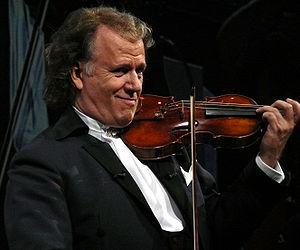
14 janvier : Le Docteur Fabricius de Charles Koechlin, créé à Bruxelles par l’INR, sous la direction de Franz André.
André Rieu, né le 1ᵉʳ octobre 1949 à Maastricht, est un violoniste, chef d'orchestre et homme d'affaires néerlandais.